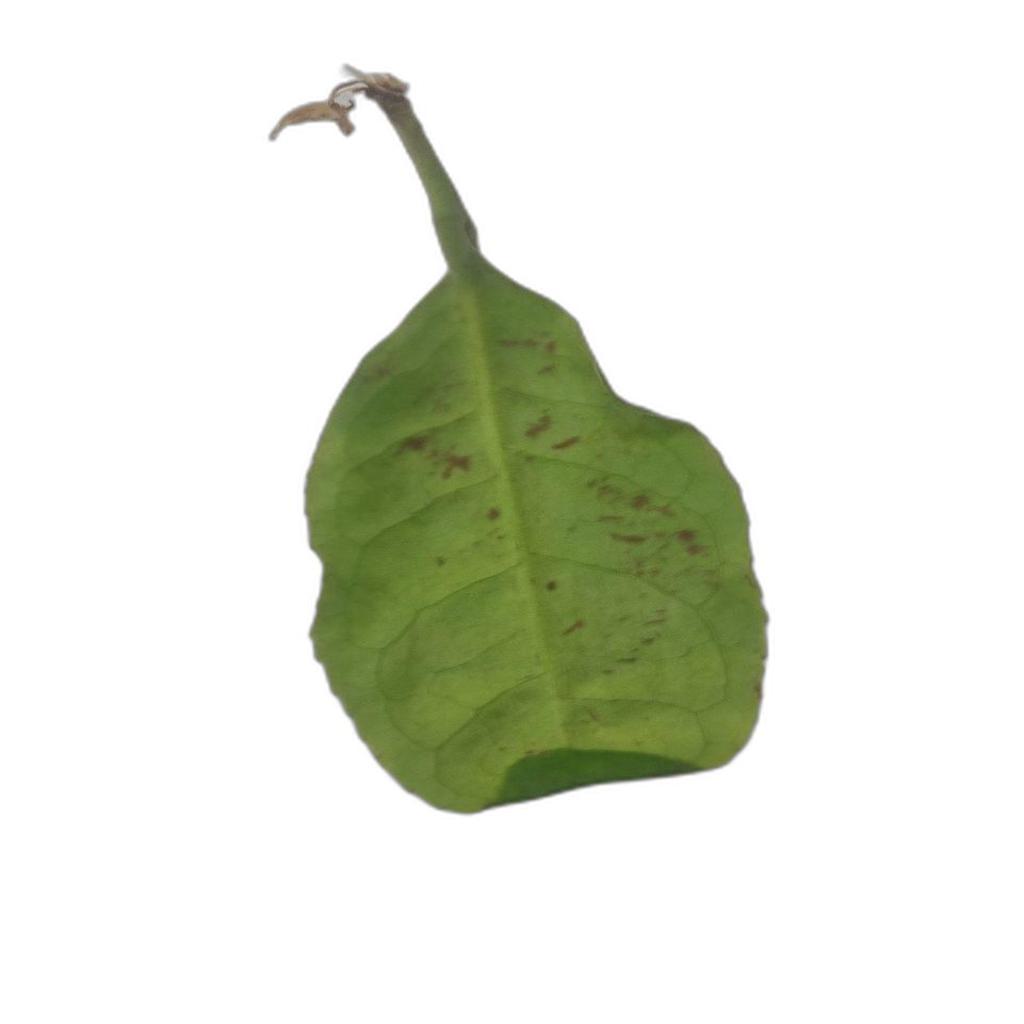
Label: Healthy